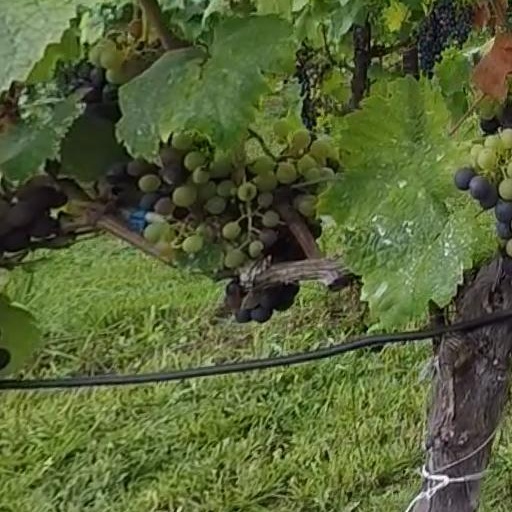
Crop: grape